Question: Why is the sheep on the ground?
Tambaya: Meyasa tinkiyar take ƙasa?
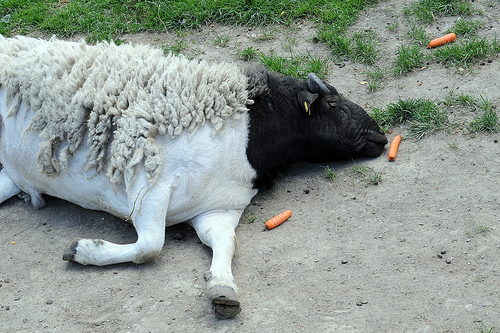
Answer: Sleeping.
Amsa: Bacci.